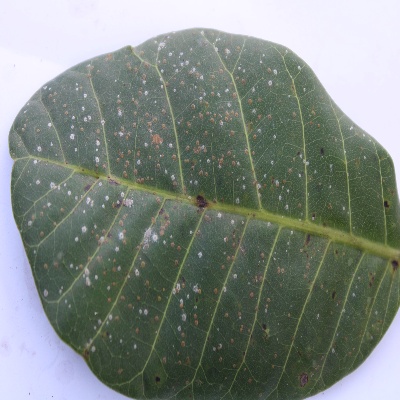
Crop: Cashew
Condition: red rust